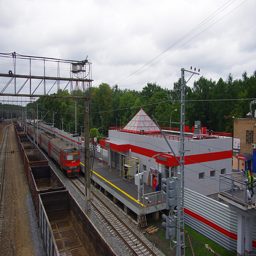
a train sits parked next to a restaurant
A long train parked at a train station next to a wooded area.
A train parked on tracks outside a colorful train station.
A train station is painted gray with red stripes.
A train is on the tracks next to buildings.